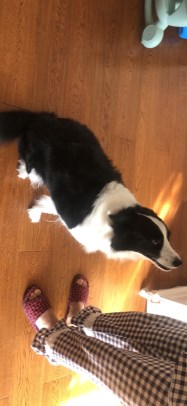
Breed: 2594-n000109-Border_collie